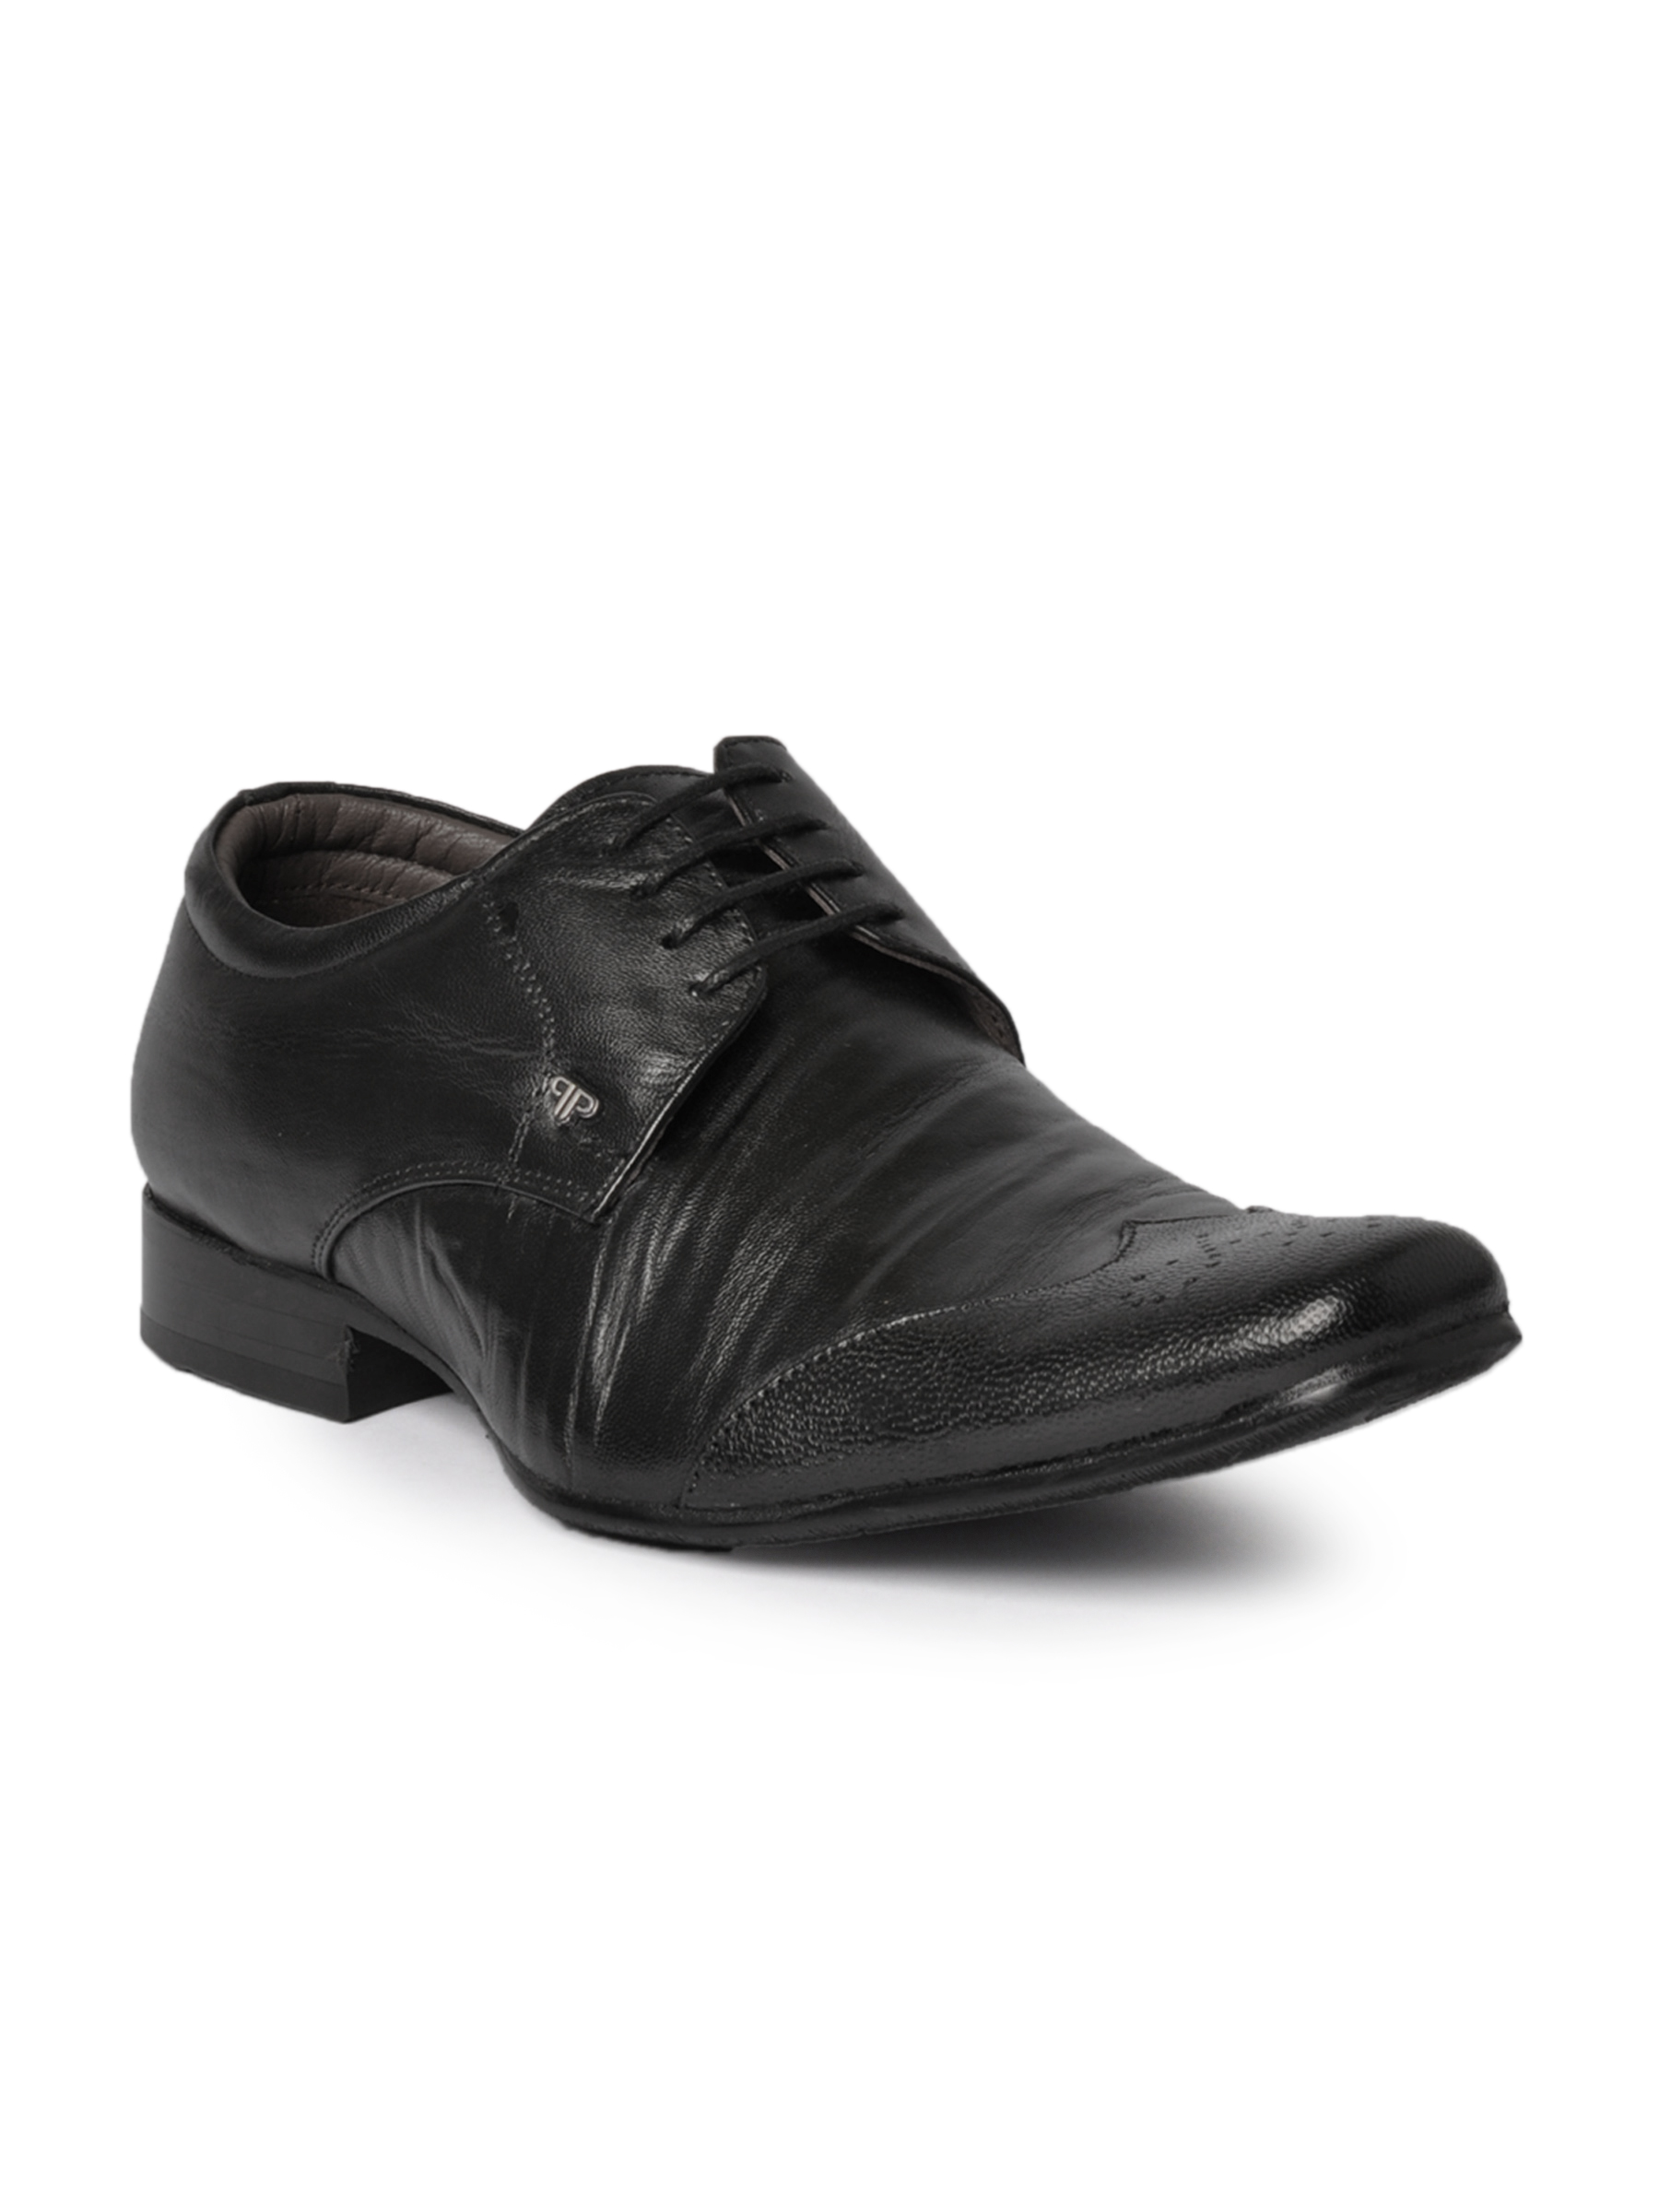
Provogue Men Formal Black Formal Shoes
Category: Footwear / Shoes / Formal Shoes
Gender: Men
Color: Black
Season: Spring 2012
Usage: Formal